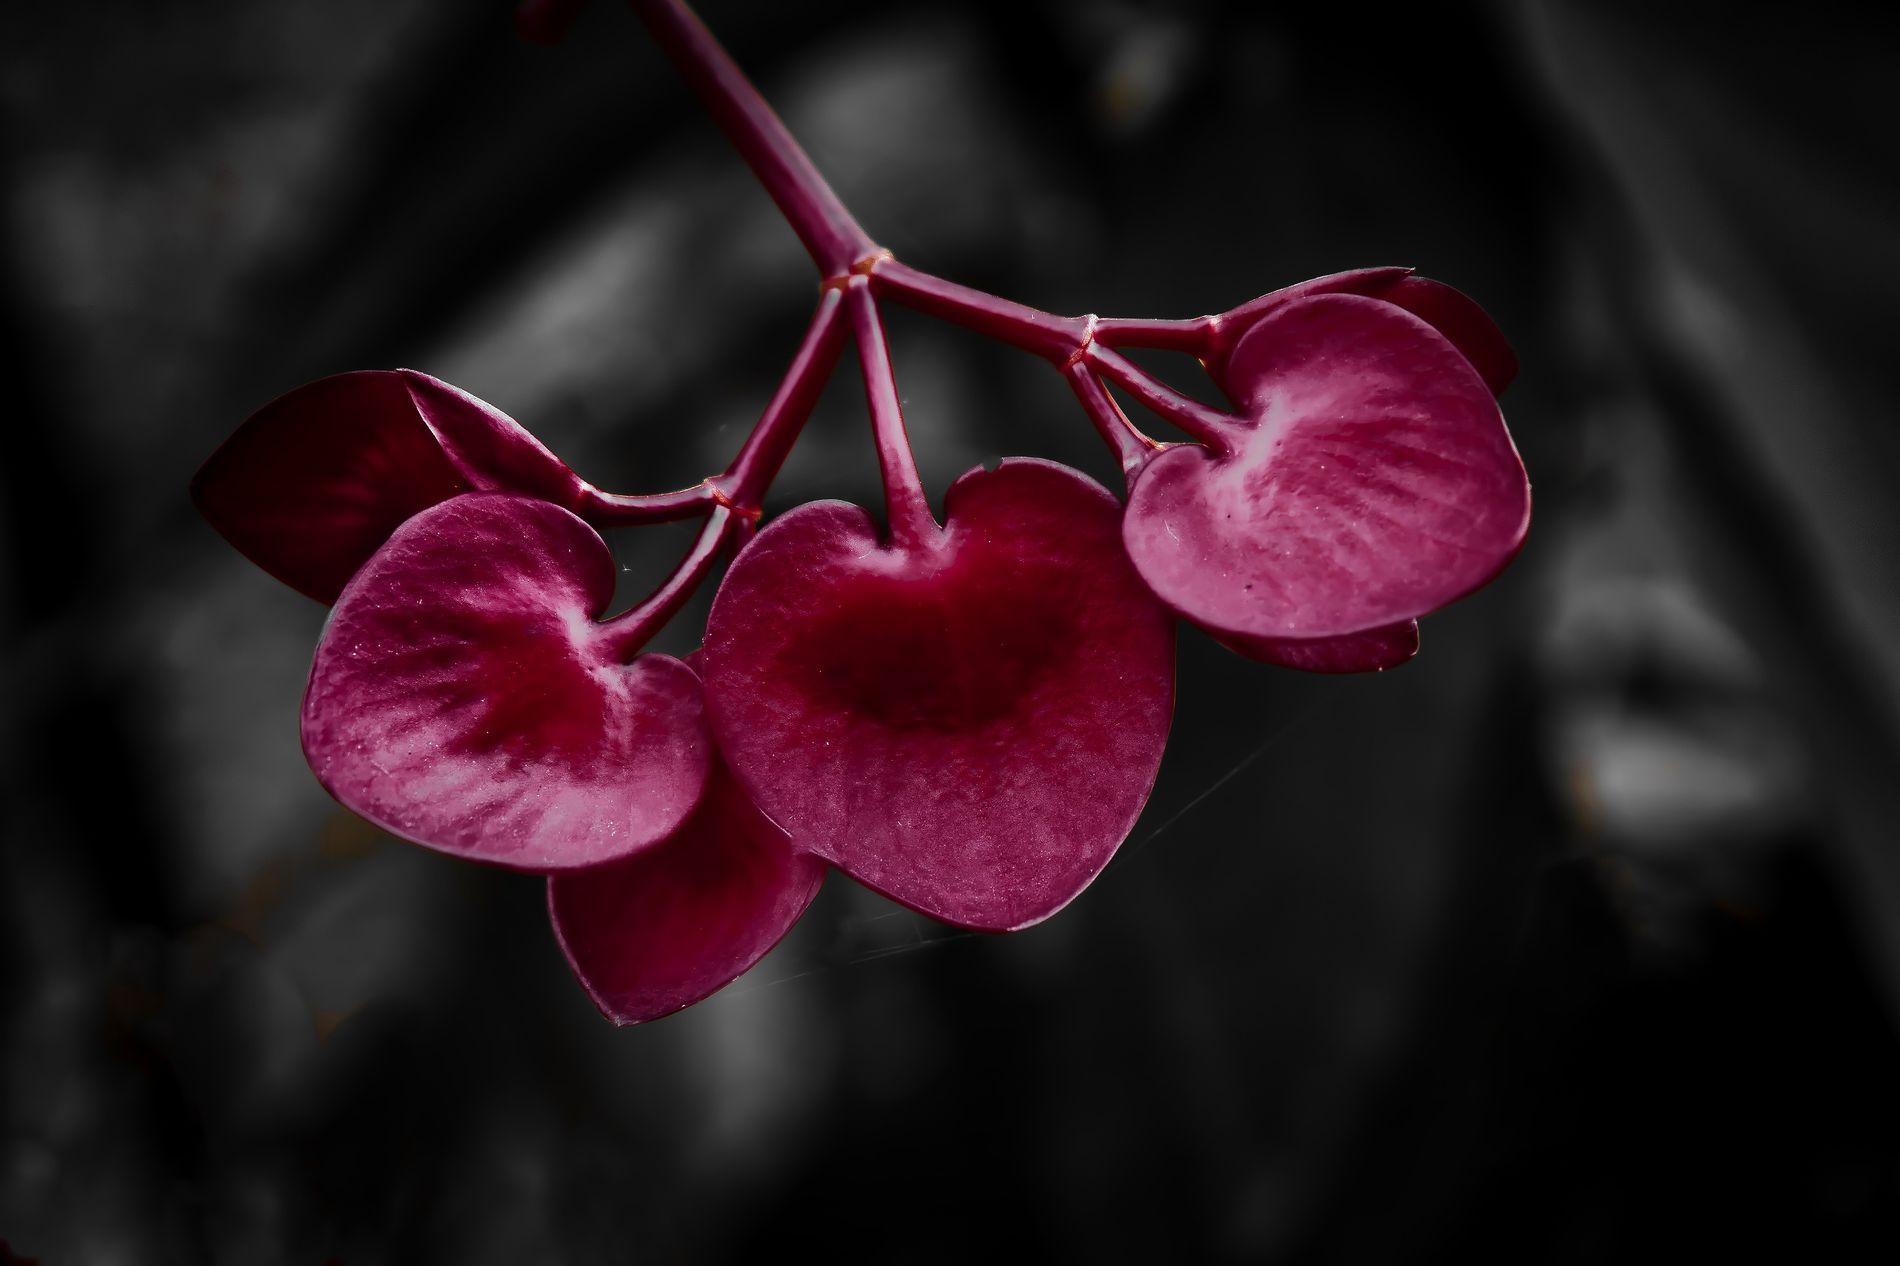
Heart Shaped Petals
A plant with a special shade of purple and heart shaped petals. The stems look hard and stiff. The background is dark.
A close up shot of a heart shaped petals plant with stiff stems. The stems look hard and stiff. The background is dark which helps the plant to stand out. The color palette is purple and black.
Labels: Flower, Petal, Plant, Symbol, Geranium, Love Heart Symbol, Orchid, Stem, Dark Background, Petals
Camera: Canon Canon EOS 700D
Lens: Canon EF-S 18-55mm f/3.5-5.6 III, Canon EF-S 18-55mm f/3.5-5.6 III
Aperture: F7.1
Exposure: 1/20 sec
ISO: 100
Focal length: 55.0 mm